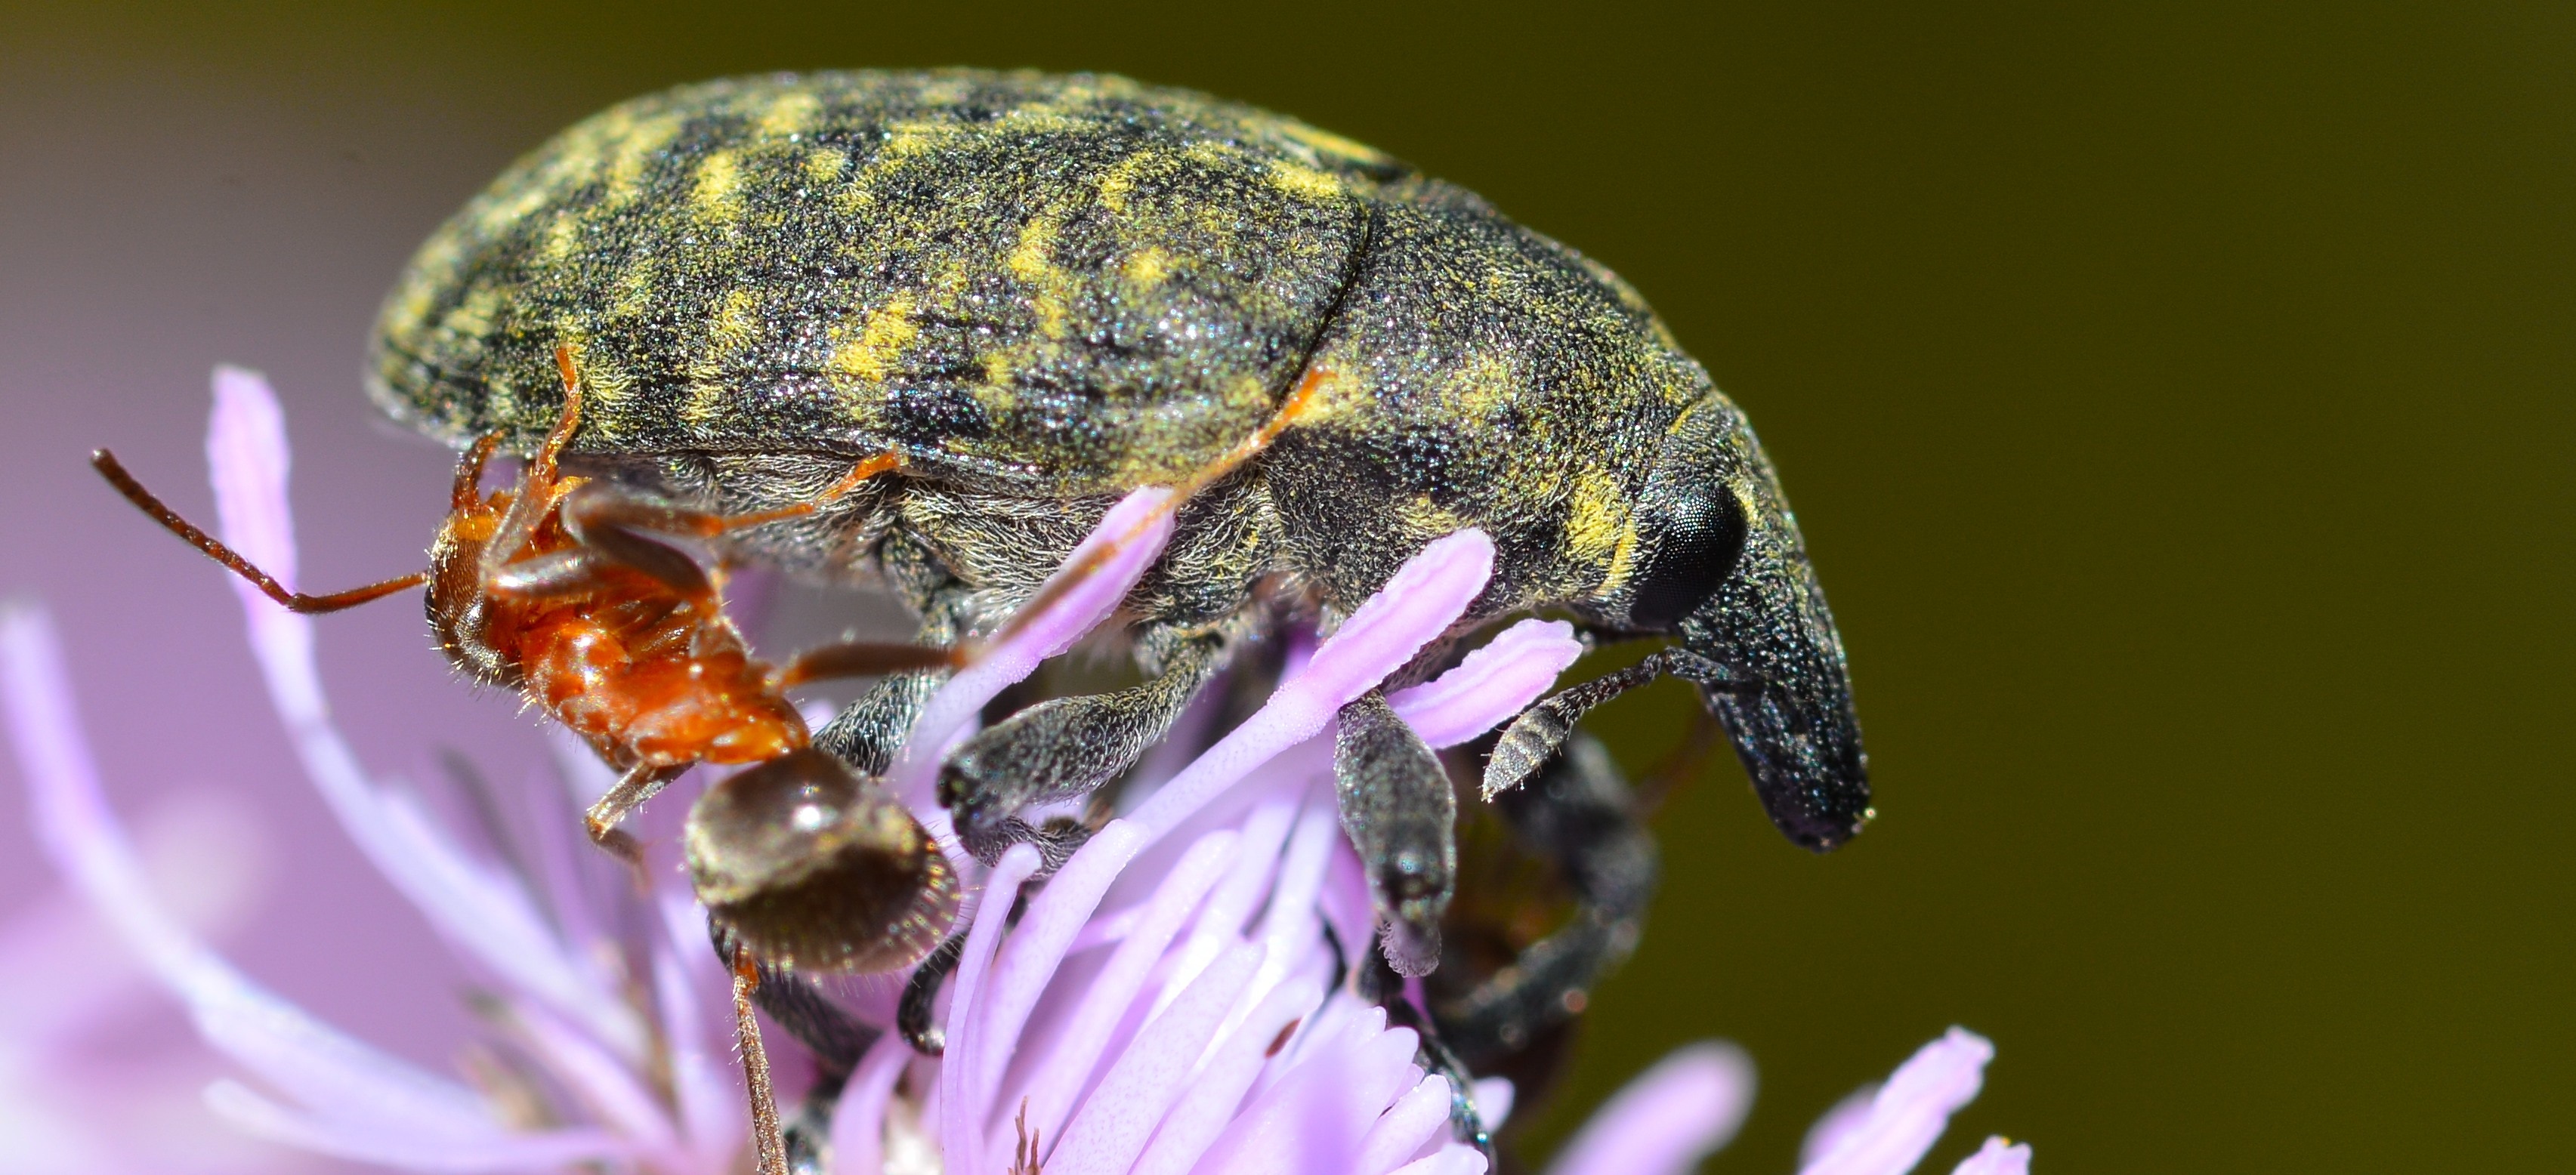
nature, photography, flower, fly, wildlife, pollen, insect, flora, fauna, invertebrate, close up, bee, insects, beetle, nectar, weevil, macro photography, arthropod, beetles, honey bee, membrane winged insect